TK Bremen

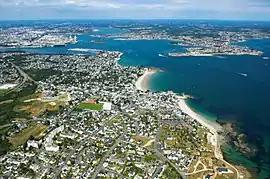
Leaving Lorient harbor.

The captain of the "TK Bremen" learned of the latest weather forecast at 8:30 a.m. on the morning of December 15. He ordered a tug from the port authorities to be able to set sail at 11 a.m. By this time, the swell had built up and the sea was between 5 and 6 Beaufort. The exit from Lorient harbor remained passable.